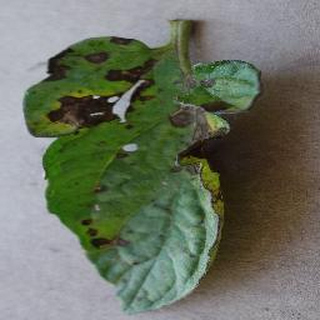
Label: tomato_early_blight